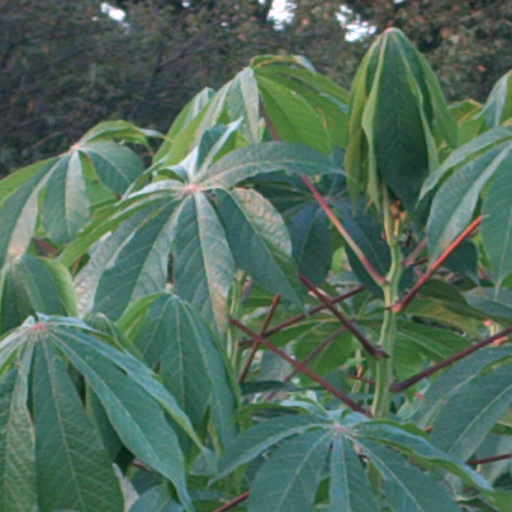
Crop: cassava